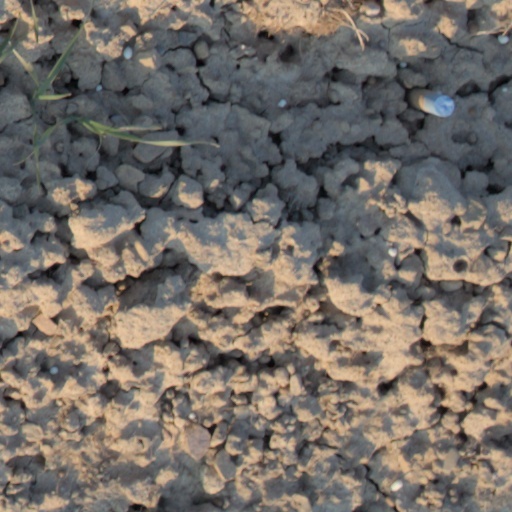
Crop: wheat